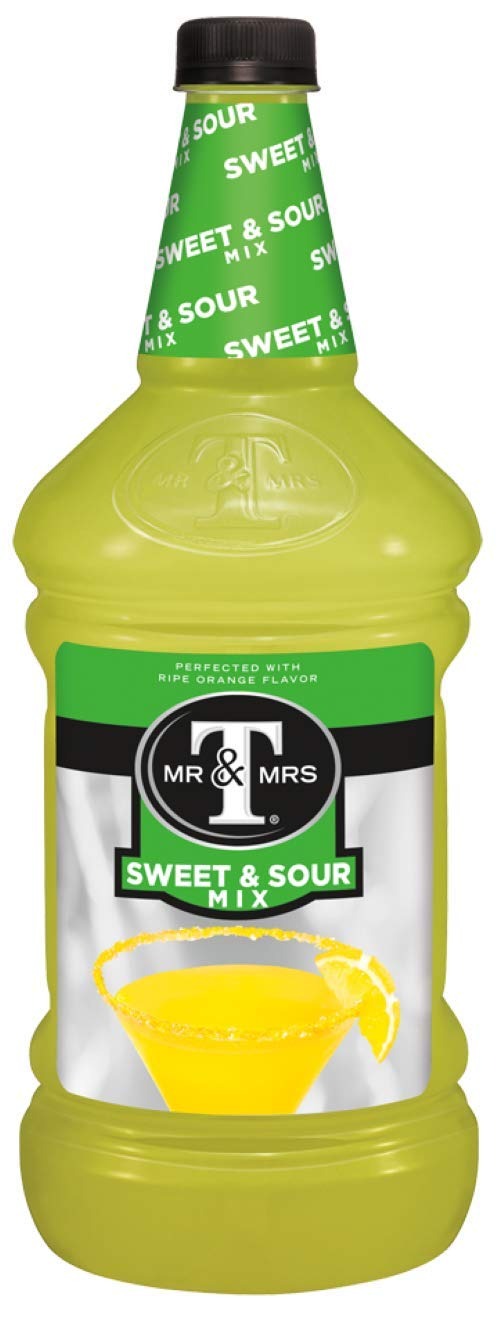
Item Name: Mr and Mrs T Sweet and Sour Mixer, 1.75 Liter -- 6 per case.
Bullet Point: 10127985
Product Description: Mr and Mrs T Sweet and Sour Mixer, 1.75 Liter -- 6 per case. The tangy, juicy citrus flavor oranges is perfectly complemented by the flavor of lime and just the right amount of sweetener. Often taken for granted, yet essential to a well-stocked bar, the sweet and tart flavors in this mix are hard to perfect, but well worth the effort. At Mr Mr and MrsT mixers, we use only the most delicious ingredients in every bottle to ensure you get made from scratch Taste with every sip.
Value: 6.0
Unit: Count

Price: 83.23